Buddhism in Costa Rica

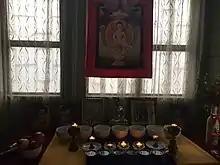
Tibetan Buddhist altar in Costa Rica

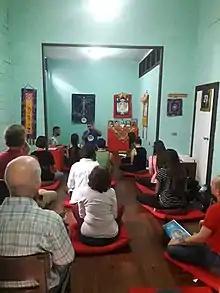
Buddhist practitioners in Costa Rica

Costa Rica has more Buddhists than the other countries in Central America with almost 100,000 (2.34% of total population), followed closely by Panama, with almost 70,000 (2.1% of total population).